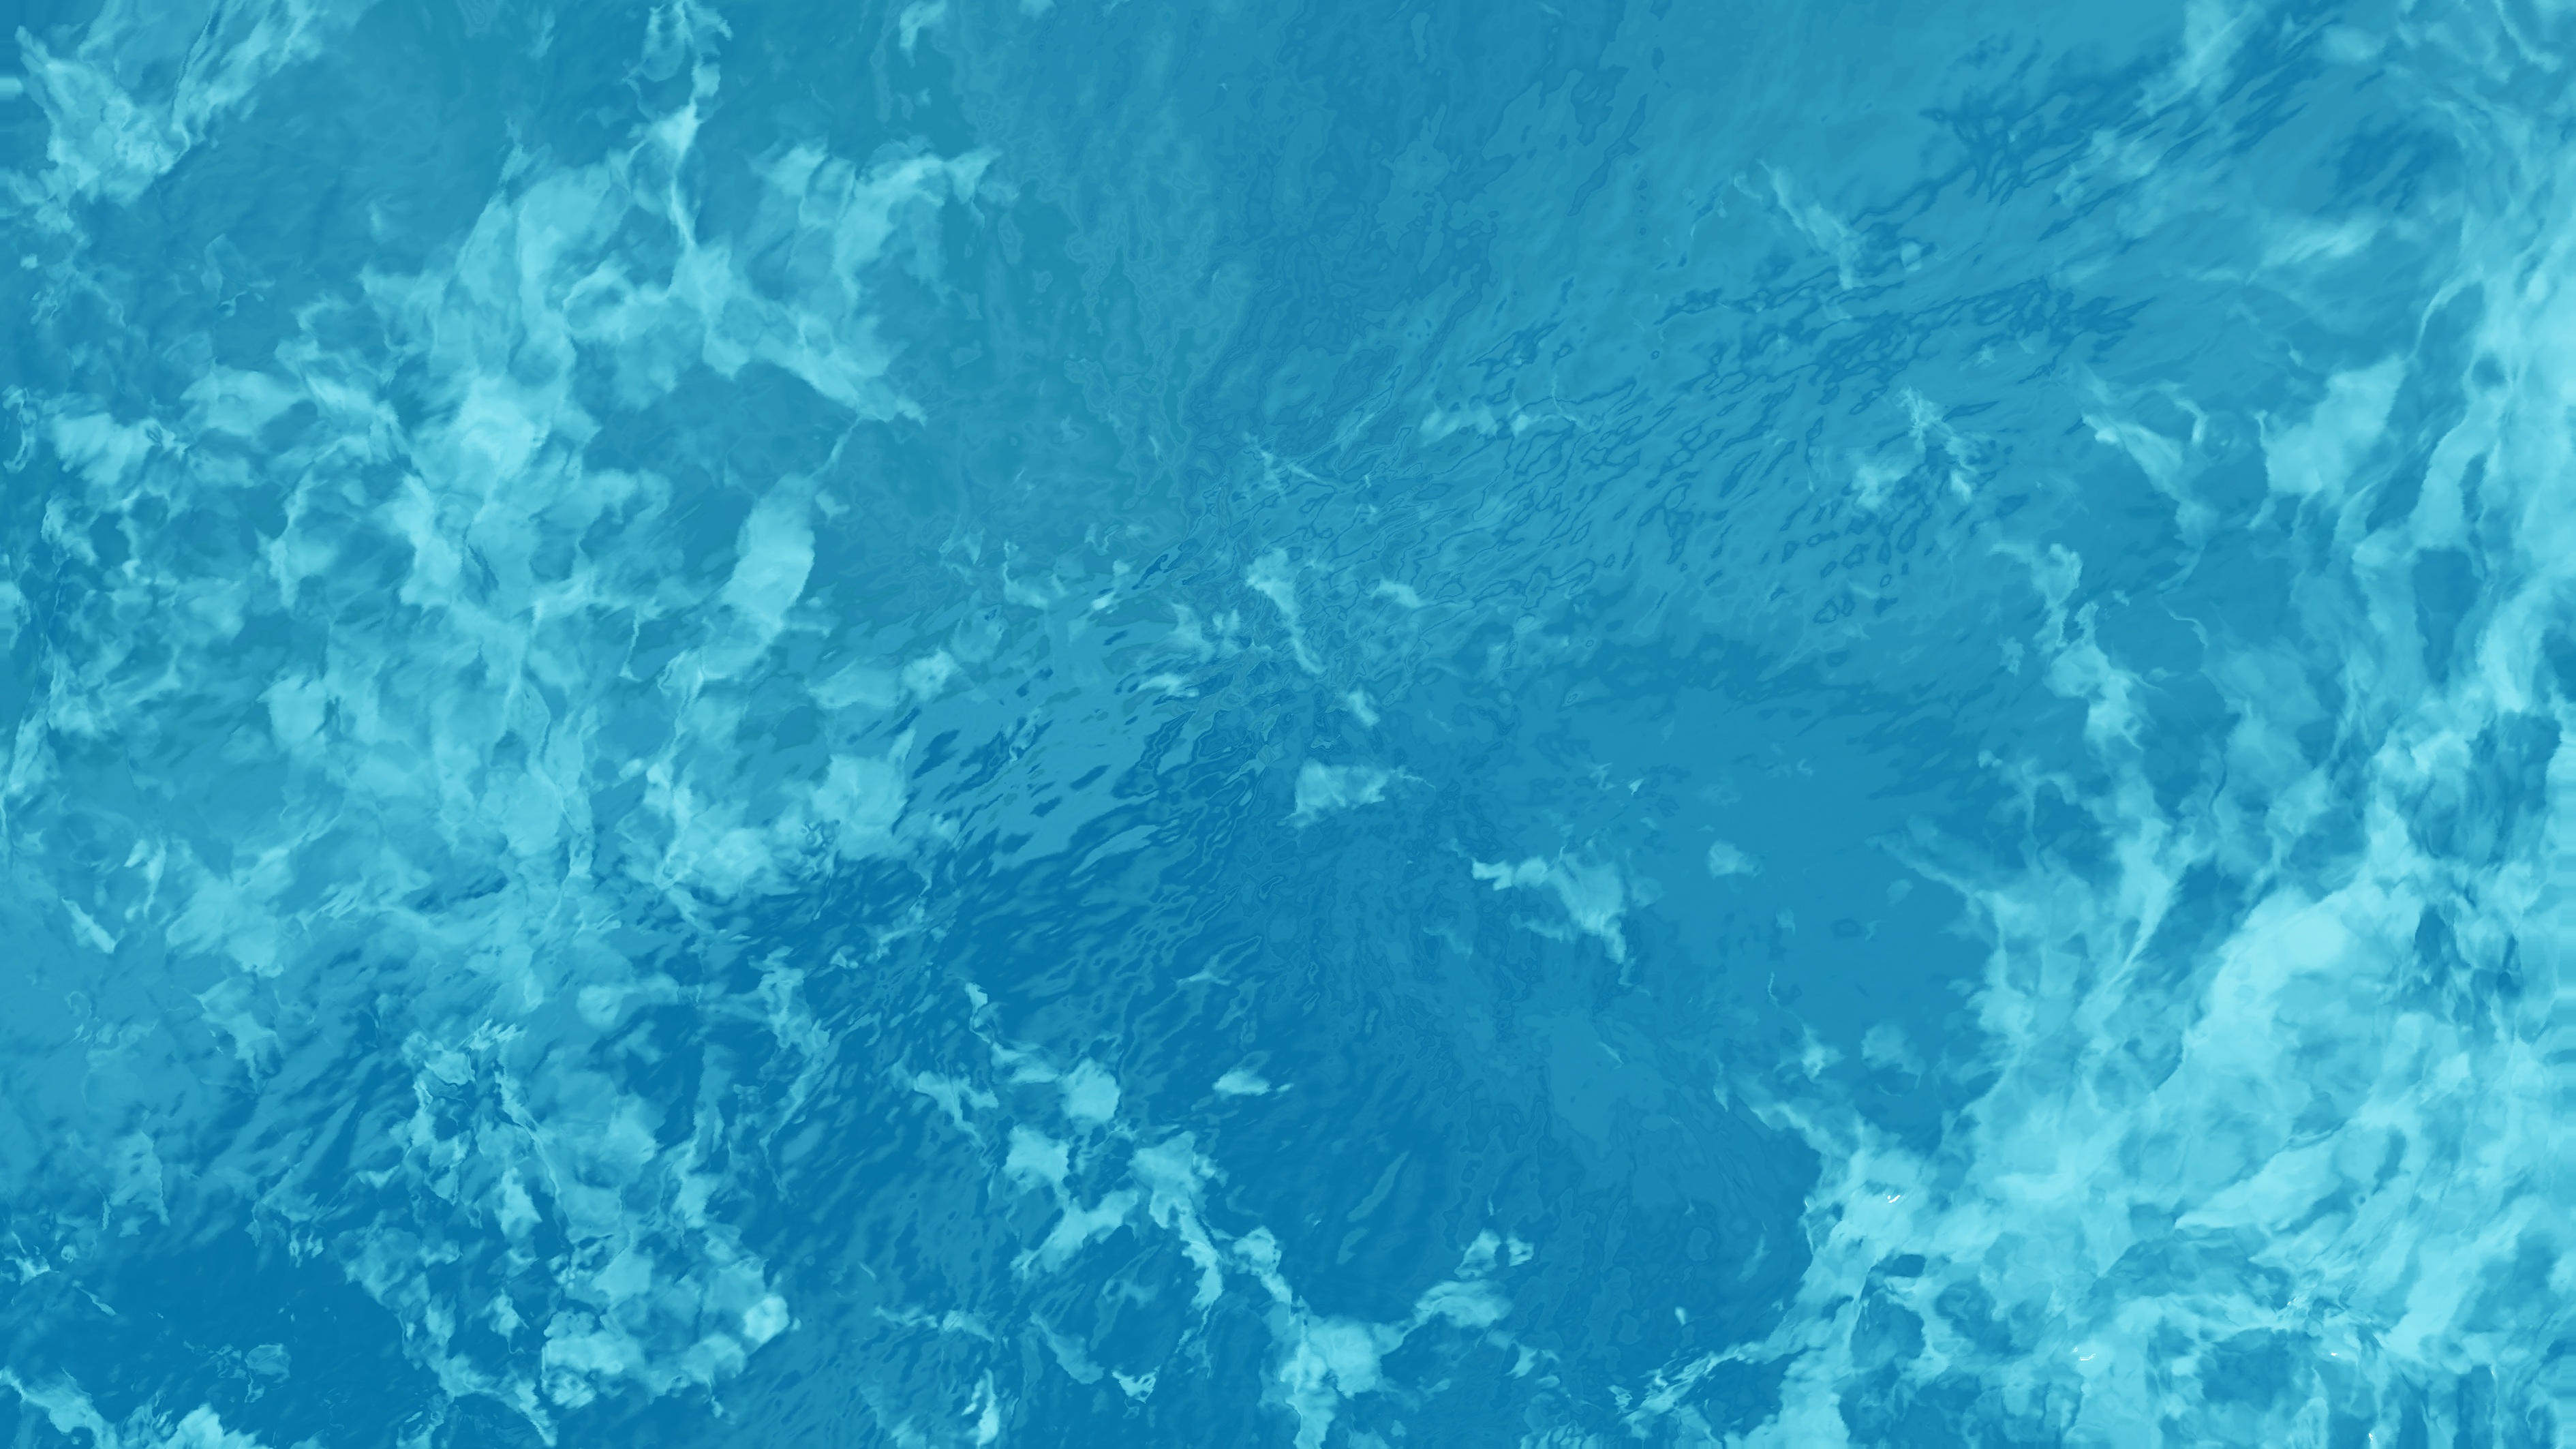
sea, ocean, cloud, sky, sunlight, texture, wave, atmosphere, underwater, reflection, blue, hd, blue water, sea water, crystal clear, watermark, under the sea, big picture, atmosphere of earth, computer wallpaper, wind wave